Caitríona Perry

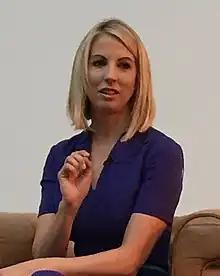
Perry in 2017

Caitríona Perry (born 15 October 1980) is an Irish journalist who works for BBC News as a chief presenter based in Washington, D.C. She formerly worked for RTÉ, Ireland's national radio and television station, where she presented the "" from January 2018 to May 2023 and was the RTÉ News Washington correspondent from February 2013 to December 2017.